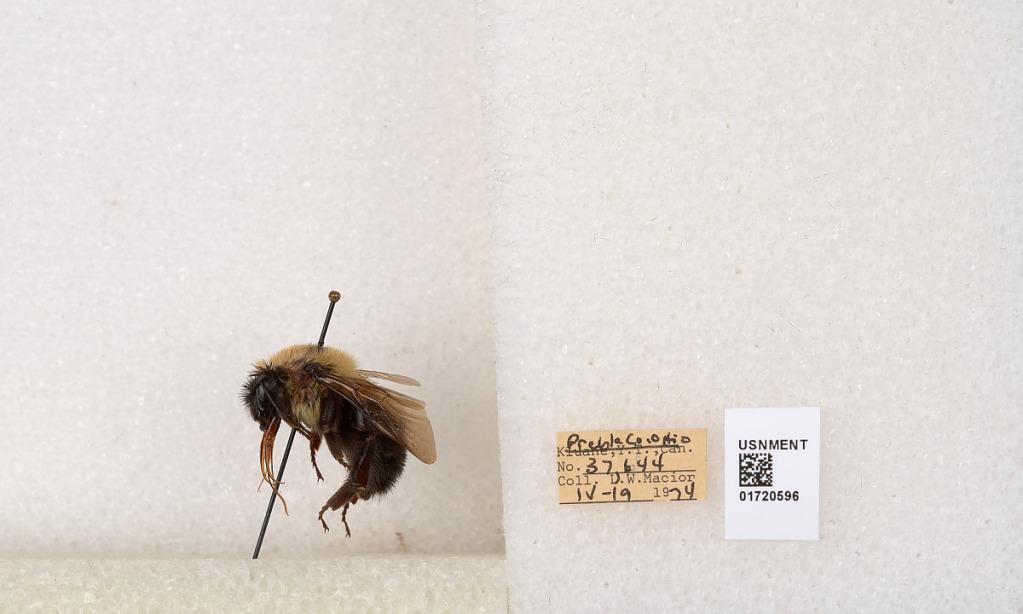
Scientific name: Bombus bimaculatus Cresson
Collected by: L. Macior
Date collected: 1974-4-19
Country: United States
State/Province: Ohio
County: Preble
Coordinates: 39.7416, -84.648